Aferim!

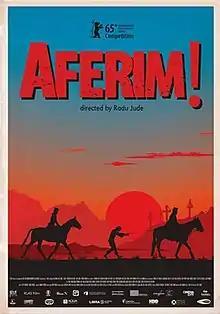
Theatrical release poster

Aferim! ("") is a 2015 Western comedy-drama film co-written and directed by Radu Jude and produced by Ada Solomon. It was screened in the main competition section of the 65th Berlin International Film Festival, where Radu Jude won the Silver Bear for Best Director. It was selected as the Romanian entry for the Best Foreign Language Film at the 88th Academy Awards.